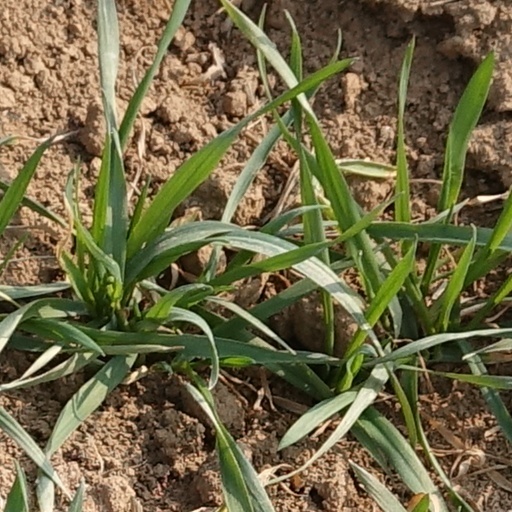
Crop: wheat